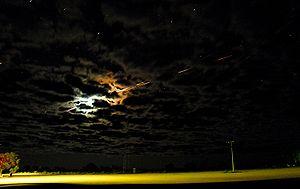
Un astéroïde est une planète mineure composé de roches, de métaux et de glaces, et dont les dimensions varient de l'ordre du mètre à plusieurs centaines de kilomètres. L'appellation « en forme d'étoile » vient de l'aspect irrégulier des astéroïdes au télescope, différent du disque parfait des planètes, lors des premières observations astronomiques.